Archpoet

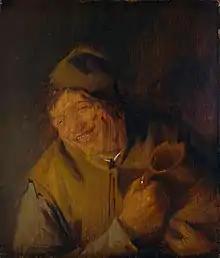
""Meum est propositum in taberna mori, ut sint vina proxima morientis ori."" (Adriaen van Ostade, "The Merry Peasant", 1630–1650)

While it is still commonly assumed that the Archpoet was a follower of the Goliard tradition—writing student drinking songs, parodies critical of the Church and satires on the life of itinerant clergy in the Middle Ages—, the noted scholar Peter Dronke proposed a very different portrait in his 1968 book "The Medieval Lyric":